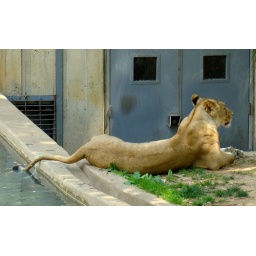
My cat at home accidentally drags her tail in the bathtub, the lioness reminded me of that.